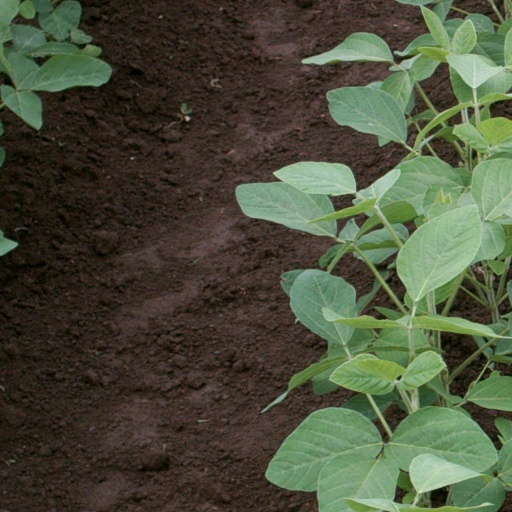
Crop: soybean